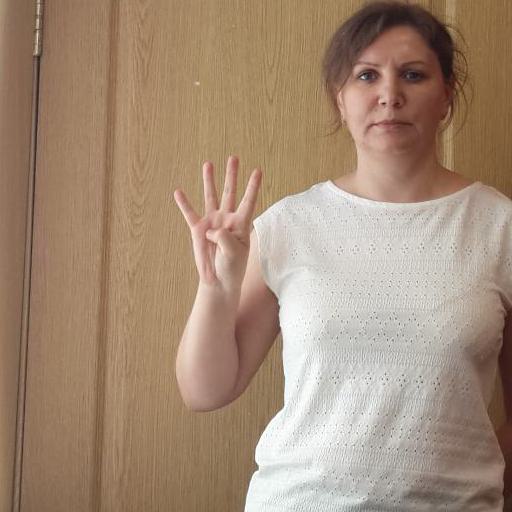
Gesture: four